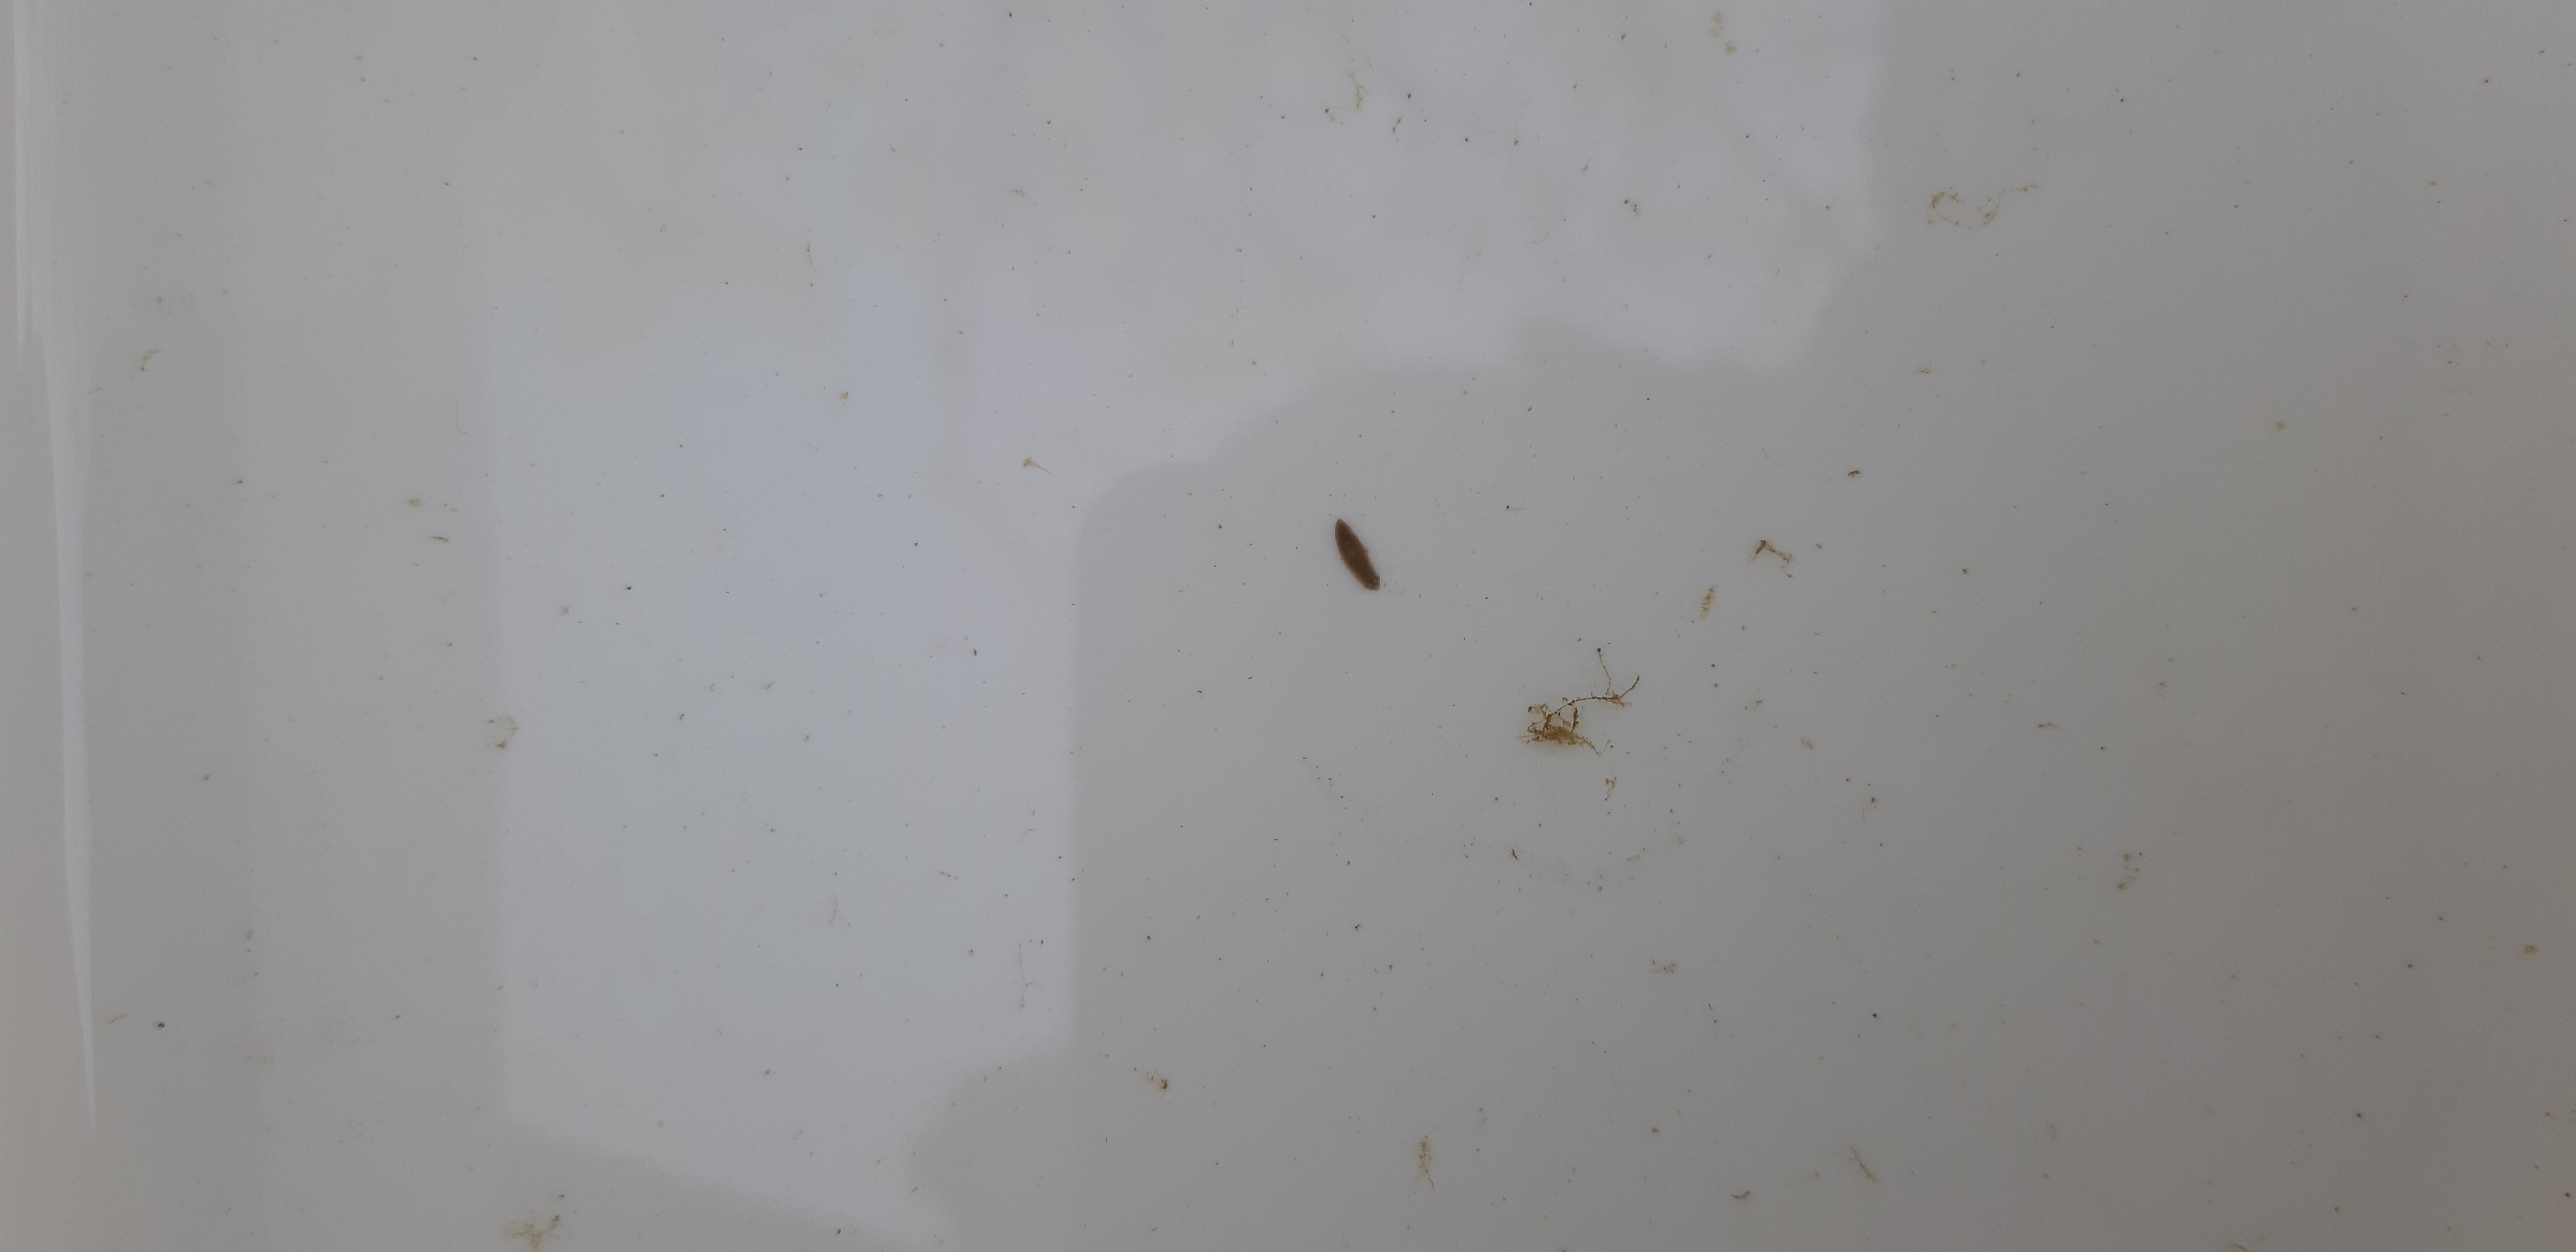
Macroinvertebrate group: flat_worms